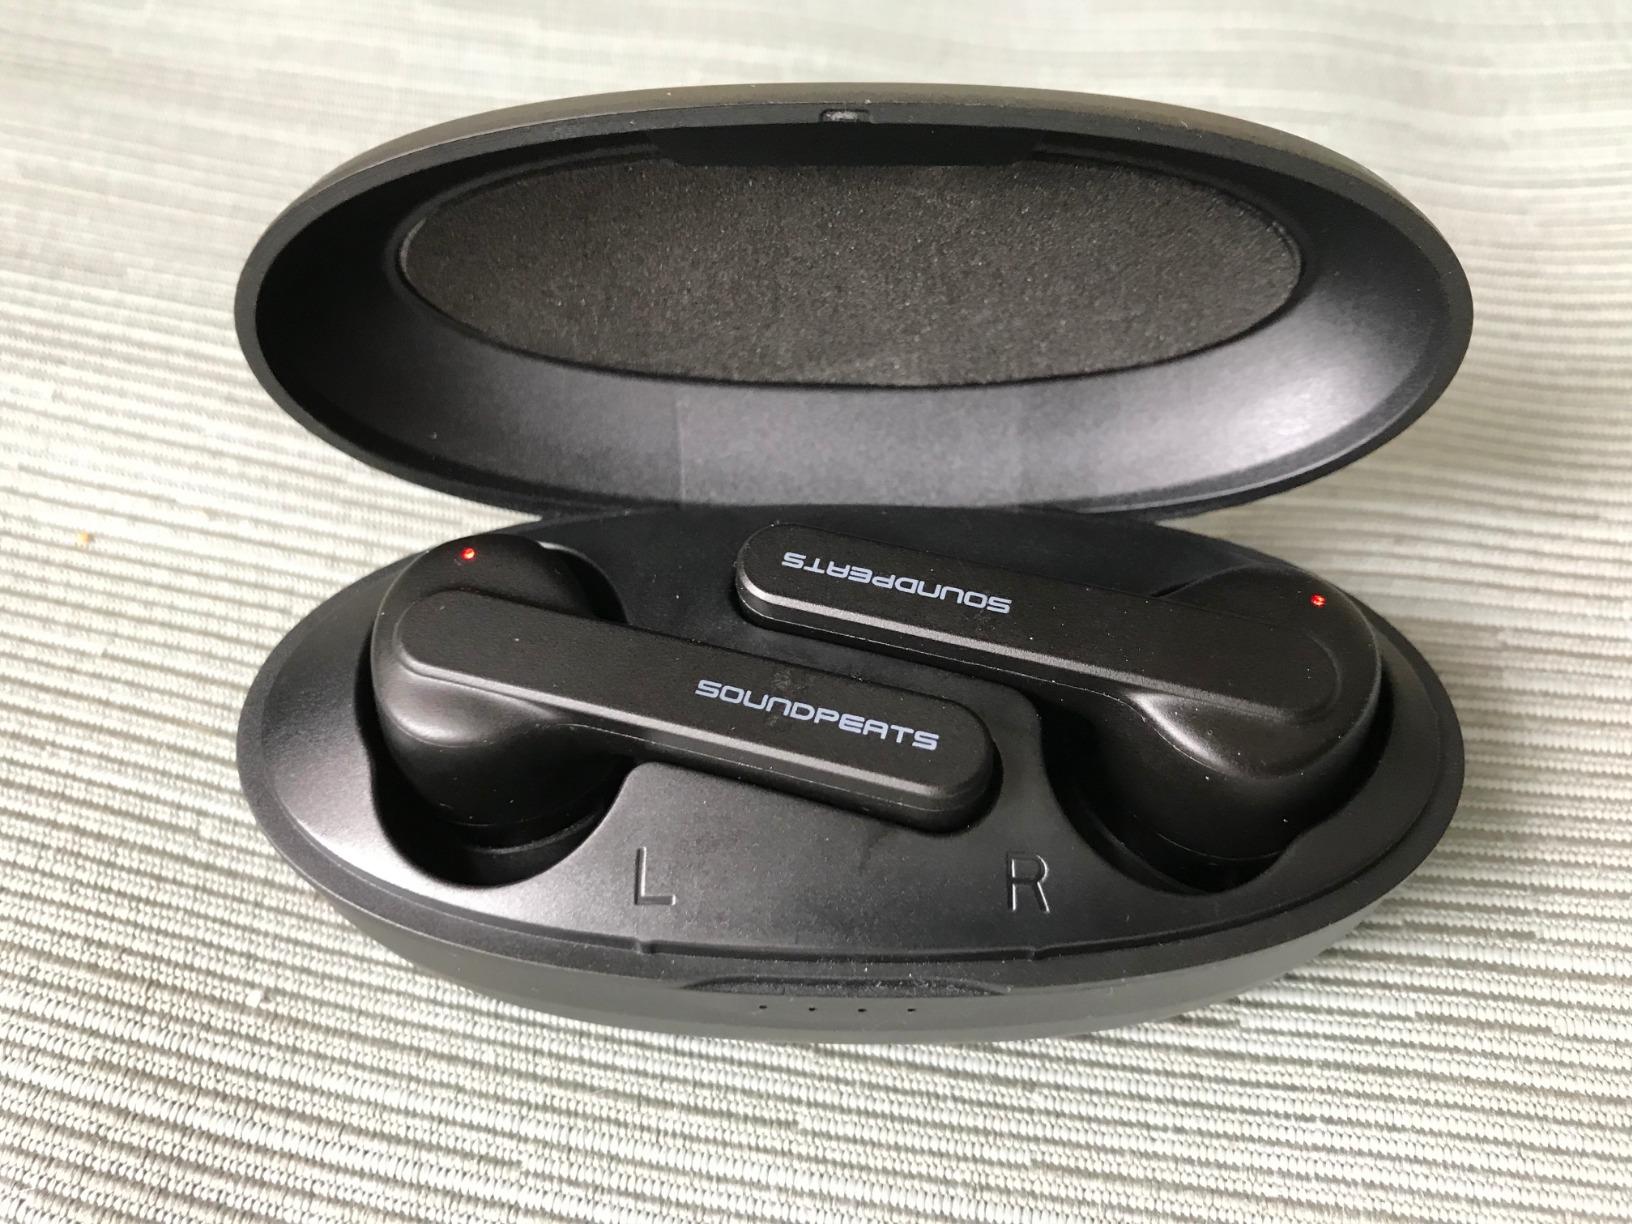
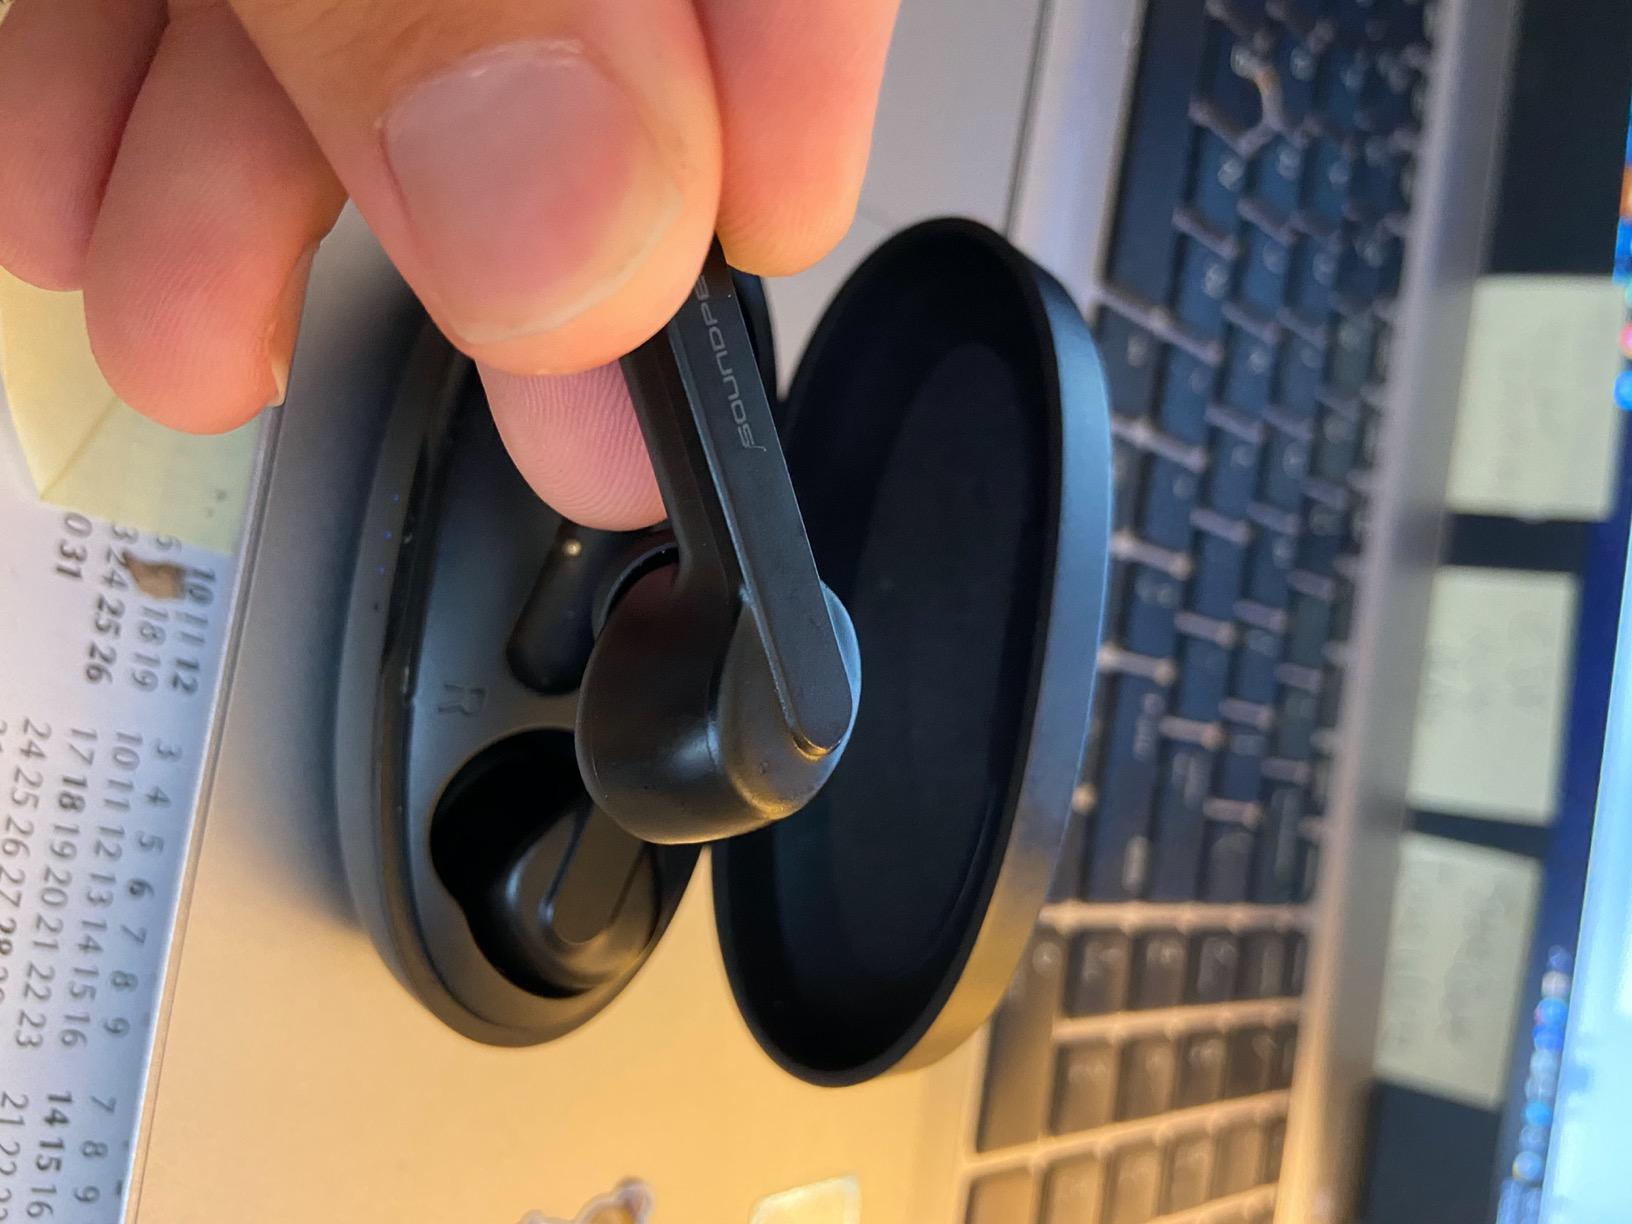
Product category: earbuds
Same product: no